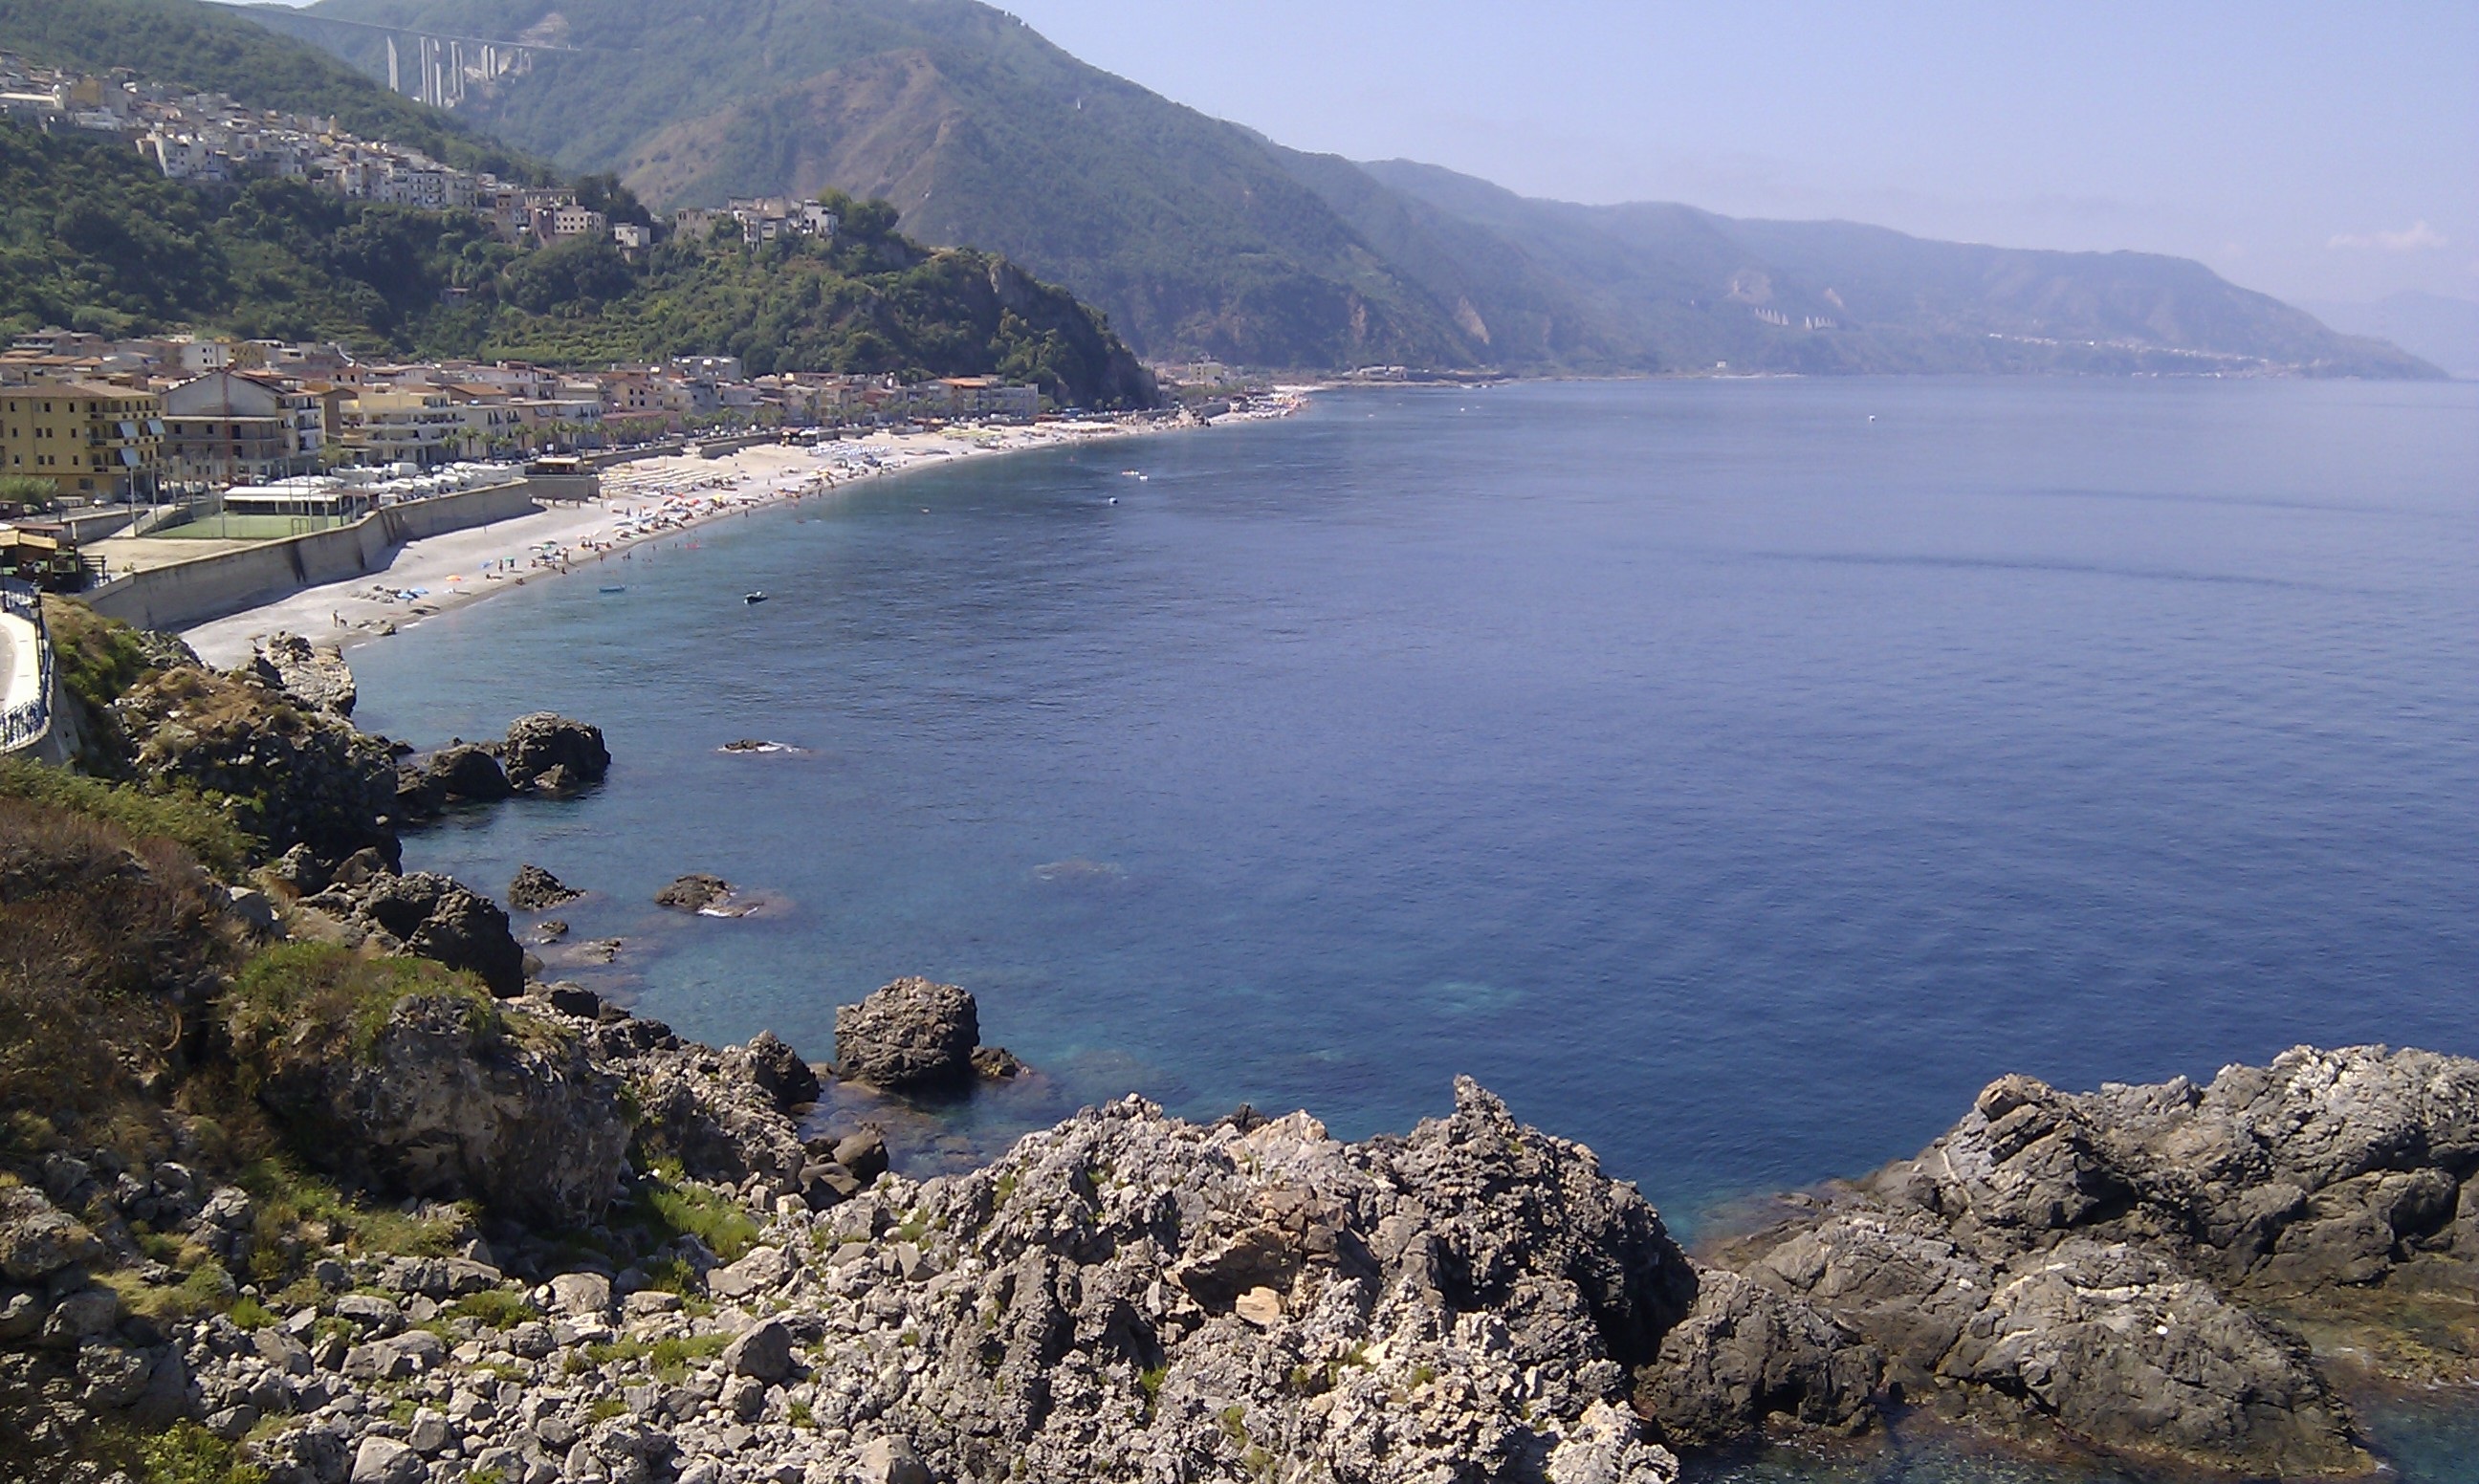
landscape, sea, coast, water, rock, mountain, shore, lake, mountain range, summer, cliff, clear, cove, mediterranean, holiday, bay, blue, reservoir, waterfront, terrain, body of water, calabria, rocks, holidays, costa, loch, cape, scoglio, bagnara calabra